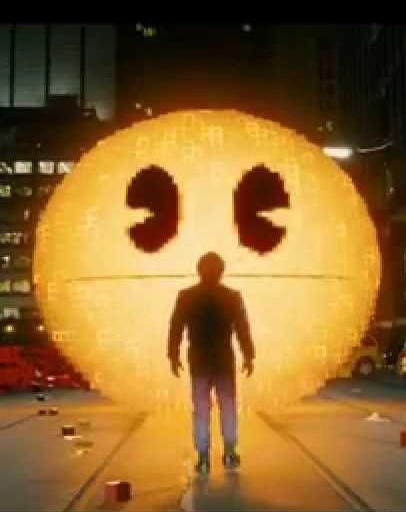
new movie pits actor against some of the world 's most iconic video games .